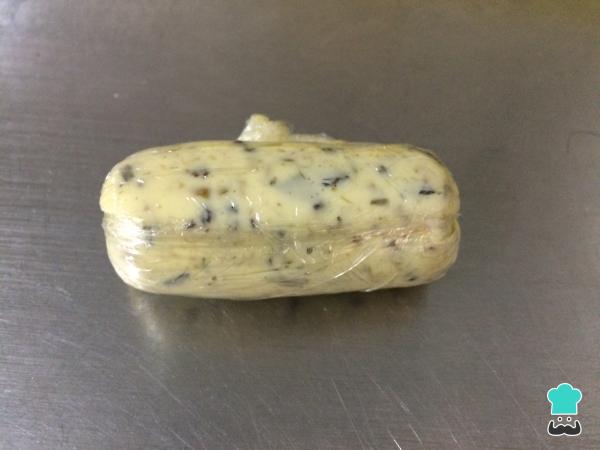
Envolver la mezcla en papel film y llevar a la nevera, refrigerar durante 30 minutos. Lo ideal es hacer un rulo con la mantequilla, tal como se ve en la foto, de esta forma podrás cortarla fácilmente, pero si prefieres, puedes dejarla en un envase plástico.